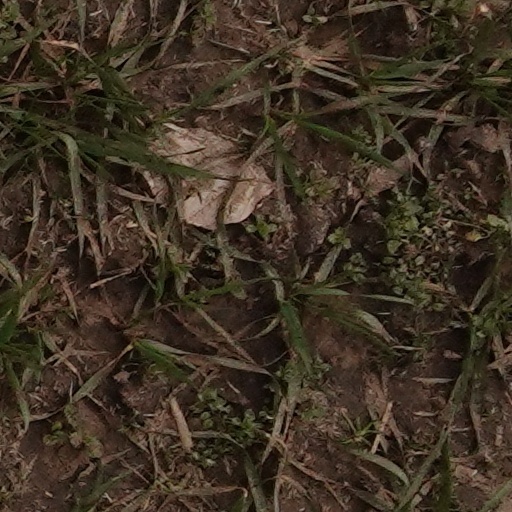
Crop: wheat